South African Class 6E1, Series 4

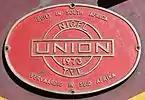
Builder's plate

The 3 kV DC Class 6E1, Series 4 electric locomotive was designed and built for the South African Railways (SAR) by Union Carriage & Wagon (UCW) in Nigel, Transvaal, with the electrical equipment being supplied by the General Electric Company (GEC).